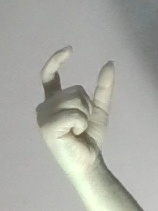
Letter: nun